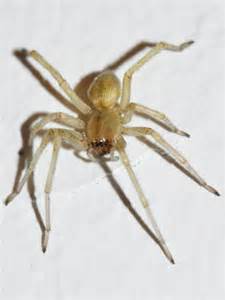
Label: spider